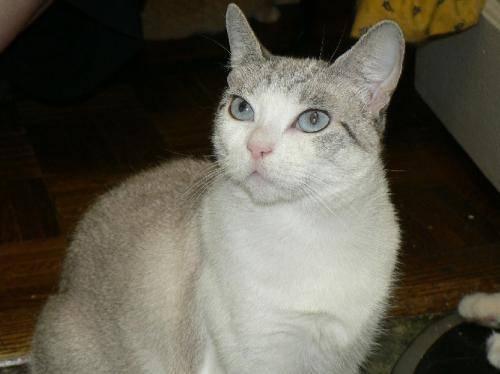
cat